Strawberry Fields (memorial)

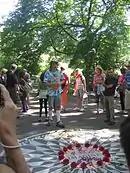
Gary Dos Santos (center) in July 2009

One of its best-known visitors was Gary dos Santos, a devoted Beatles fan who decorated the memorial in circles of different flowers and objects, often in the shape of a peace symbol. Born Ayrton "Gary" Ferreira dos Santos Jr., he was a performance artist who for 19 years installed flower designs around and within the "Imagine" mosaic here. His work has been documented in "The New York Times". Dos Santos' income came from the tips he received from tourists as a result of his work, and the three-minute monologue he delivered to tourists describing his work and the life of John Lennon and his family. Santos was the subject of a documentary film, "The Mayor of Strawberry Fields", directed by Torre Catalano and distributed by Nehst Studios.